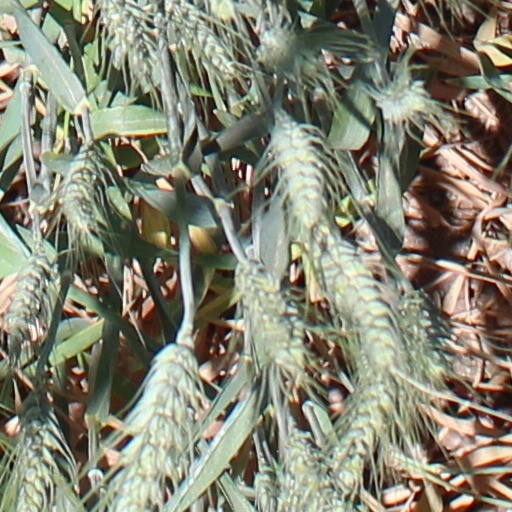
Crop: wheat